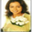
Label: girl